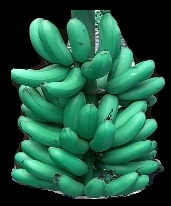
Variety: rasbale
Grade: grade1